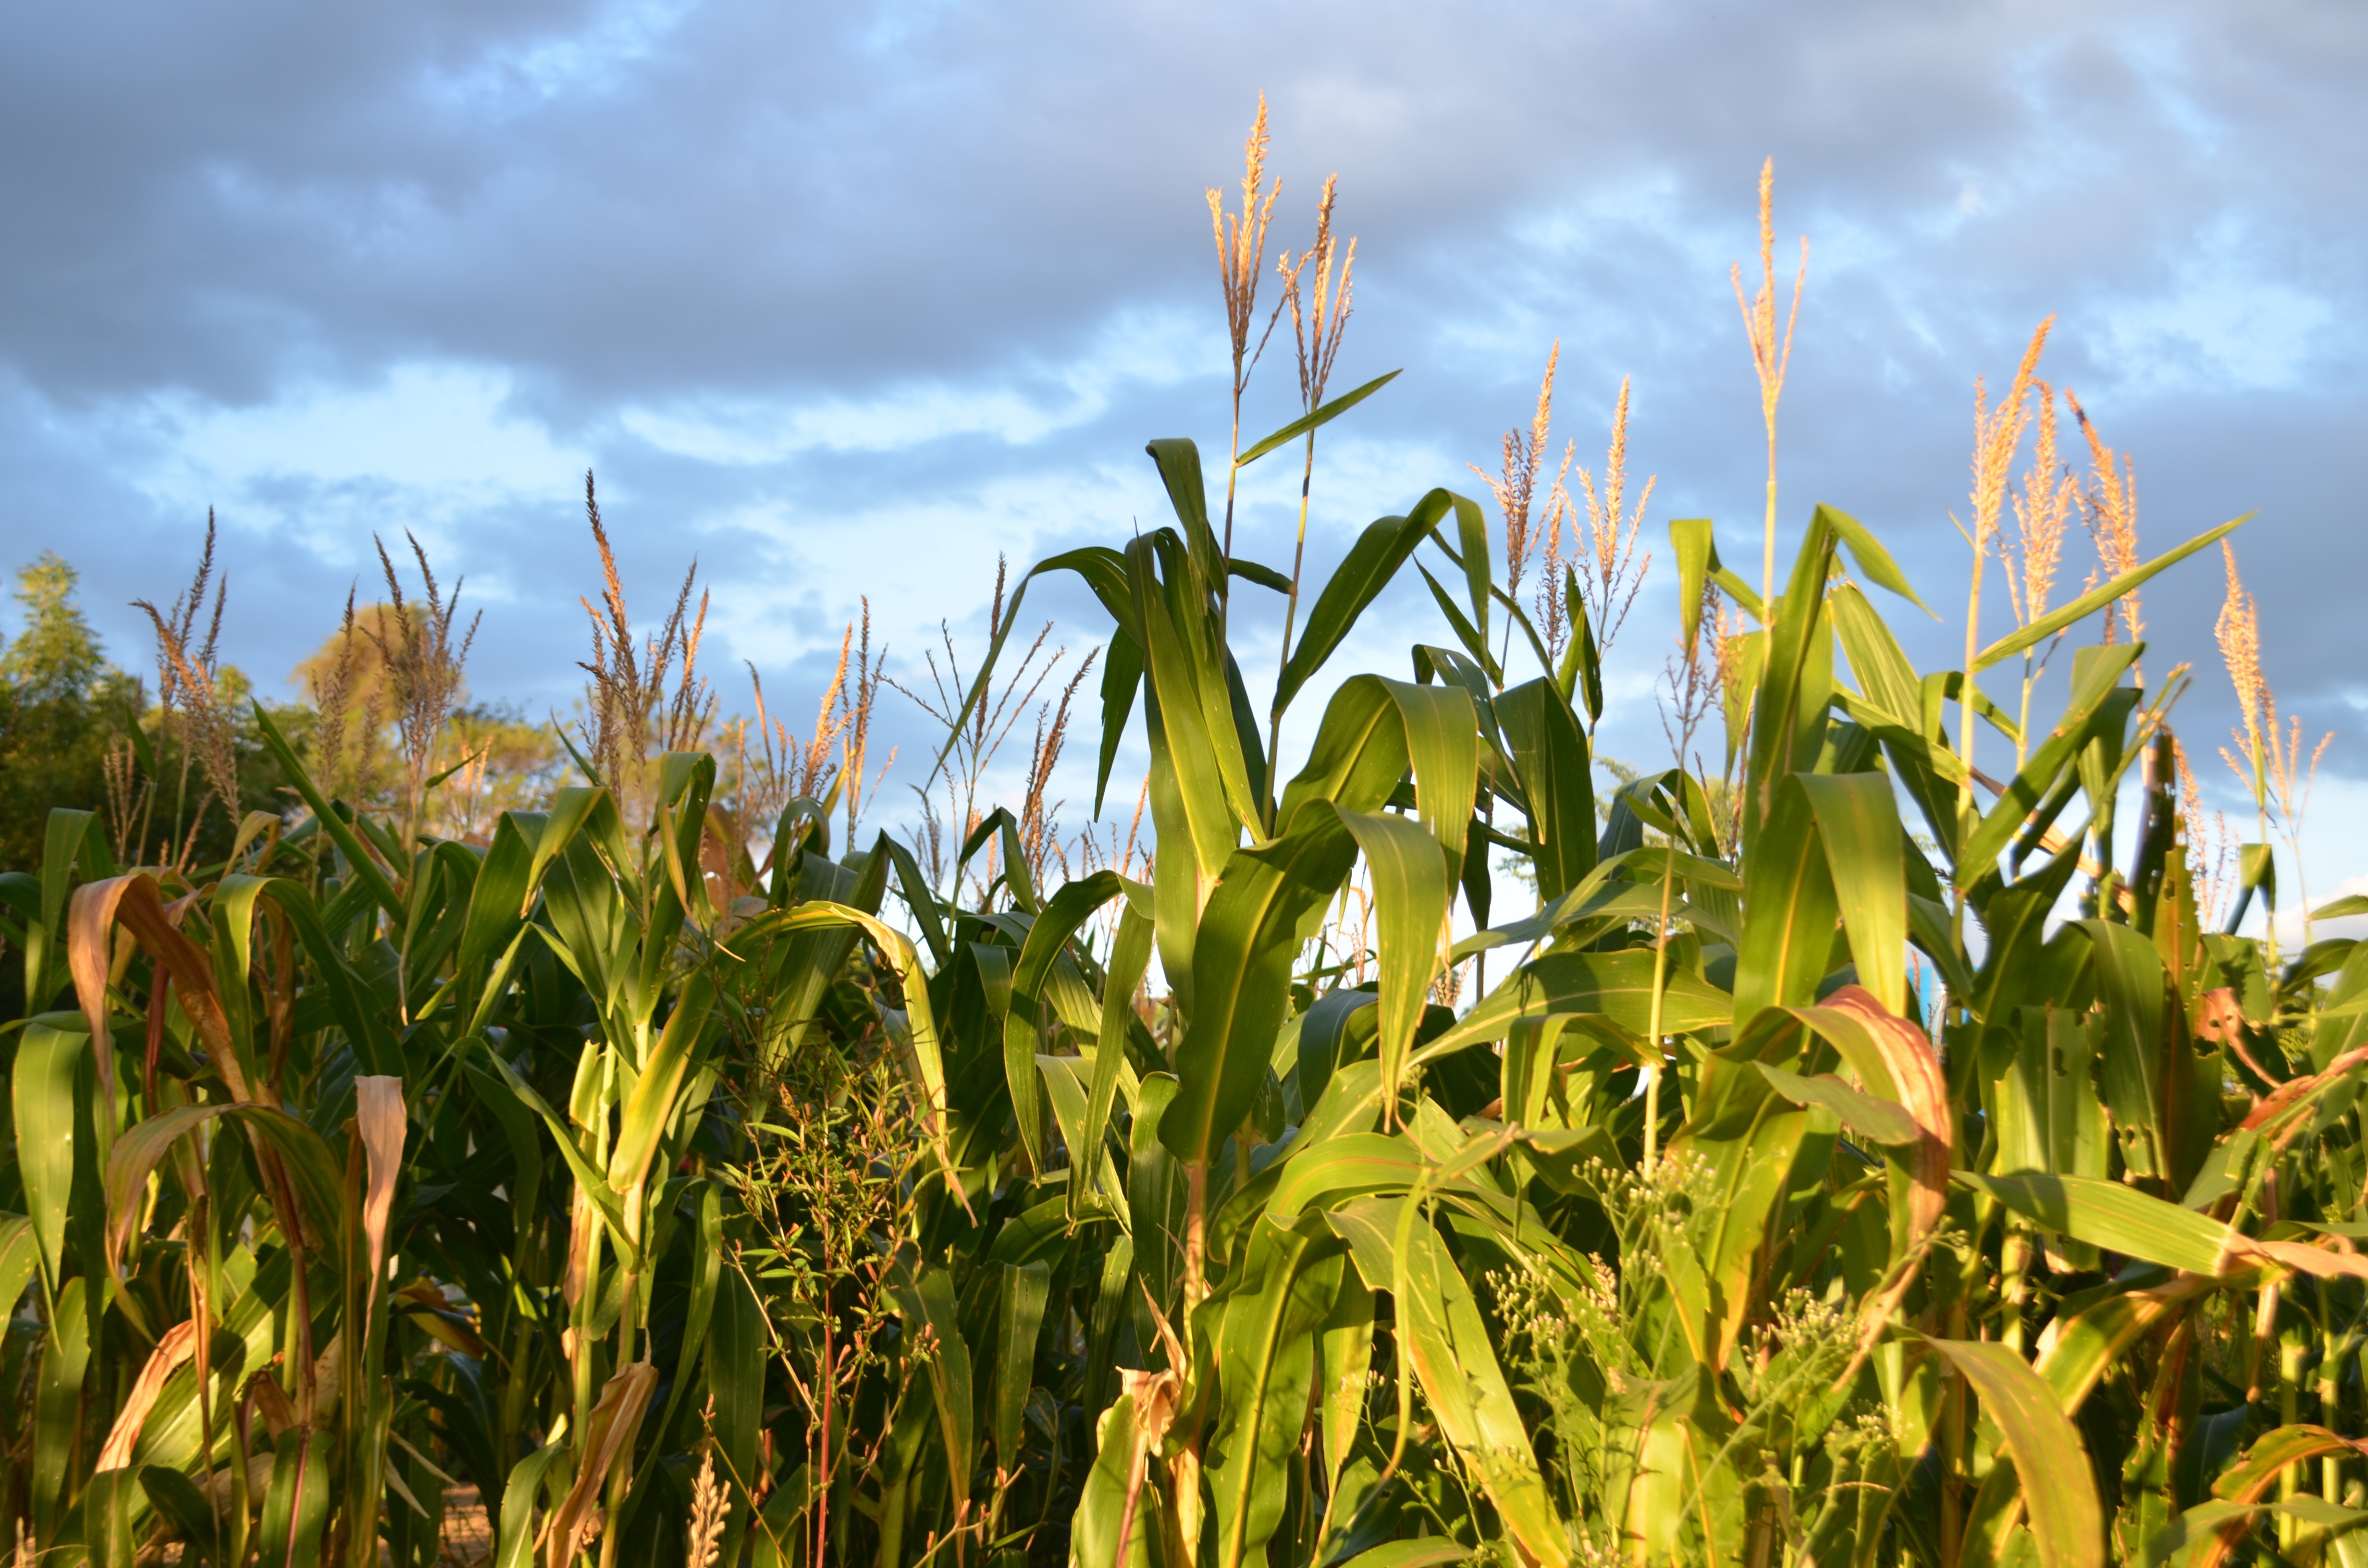
grass, plant, sky, field, meadow, prairie, flower, food, crop, corn, agriculture, plantation, planting, maize, rural area, san antonio, commodity, burere, grass family, food grain